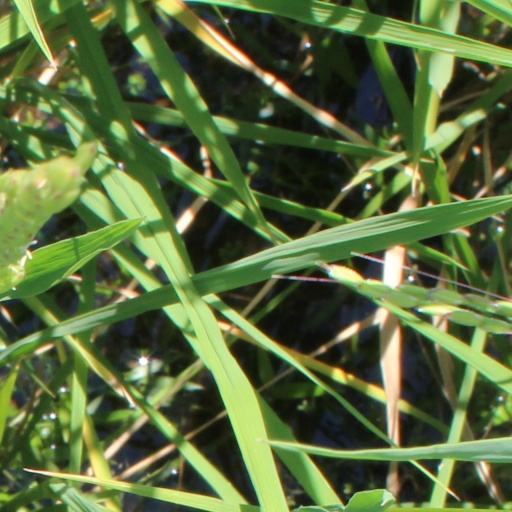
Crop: rice